Last Weekend (2014 film)

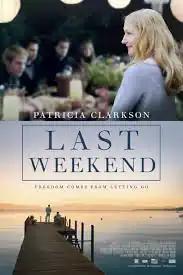

Last Weekend is a 2014 American comedy/drama film starring Patricia Clarkson, Zachary Booth, and Joseph Cross. The film premiered at the San Francisco International Film Festival on May 2, 2014. In May, the film was acquired for theatrical release and iTunes/VOD on August 29, 2014 by IFC/Sundance Selects. The film will also open the Provincetown International Film Festival on June 18, 2014. "Last Weekend" was filmed entirely on location in Lake Tahoe, California. It was the first feature film in thirteen years to be shot entirely in the area.